RAF Brize Norton

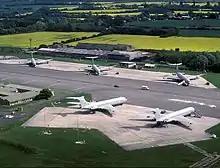
Vickers VC-10 aircraft parked at Brize Norton during 2003. The aircraft was operated by the RAF from the 1960s to 2013

From September 1953, units equipped with the Boeing B-47E Stratojet six-engined bombers began to be deployed to Brize Norton on 90-day temporary deployments, with boom-equipped Boeing KC-97G Stratofreighters also being deployed in support from December 1954. Brize Norton was closed for runway repairs in 1956. Later deployments included KC-97 and Boeing KC-135 Stratotanker and the first Convair B-58 Hustler and Boeing B-52 Stratofortress bombers to land in the United Kingdom.